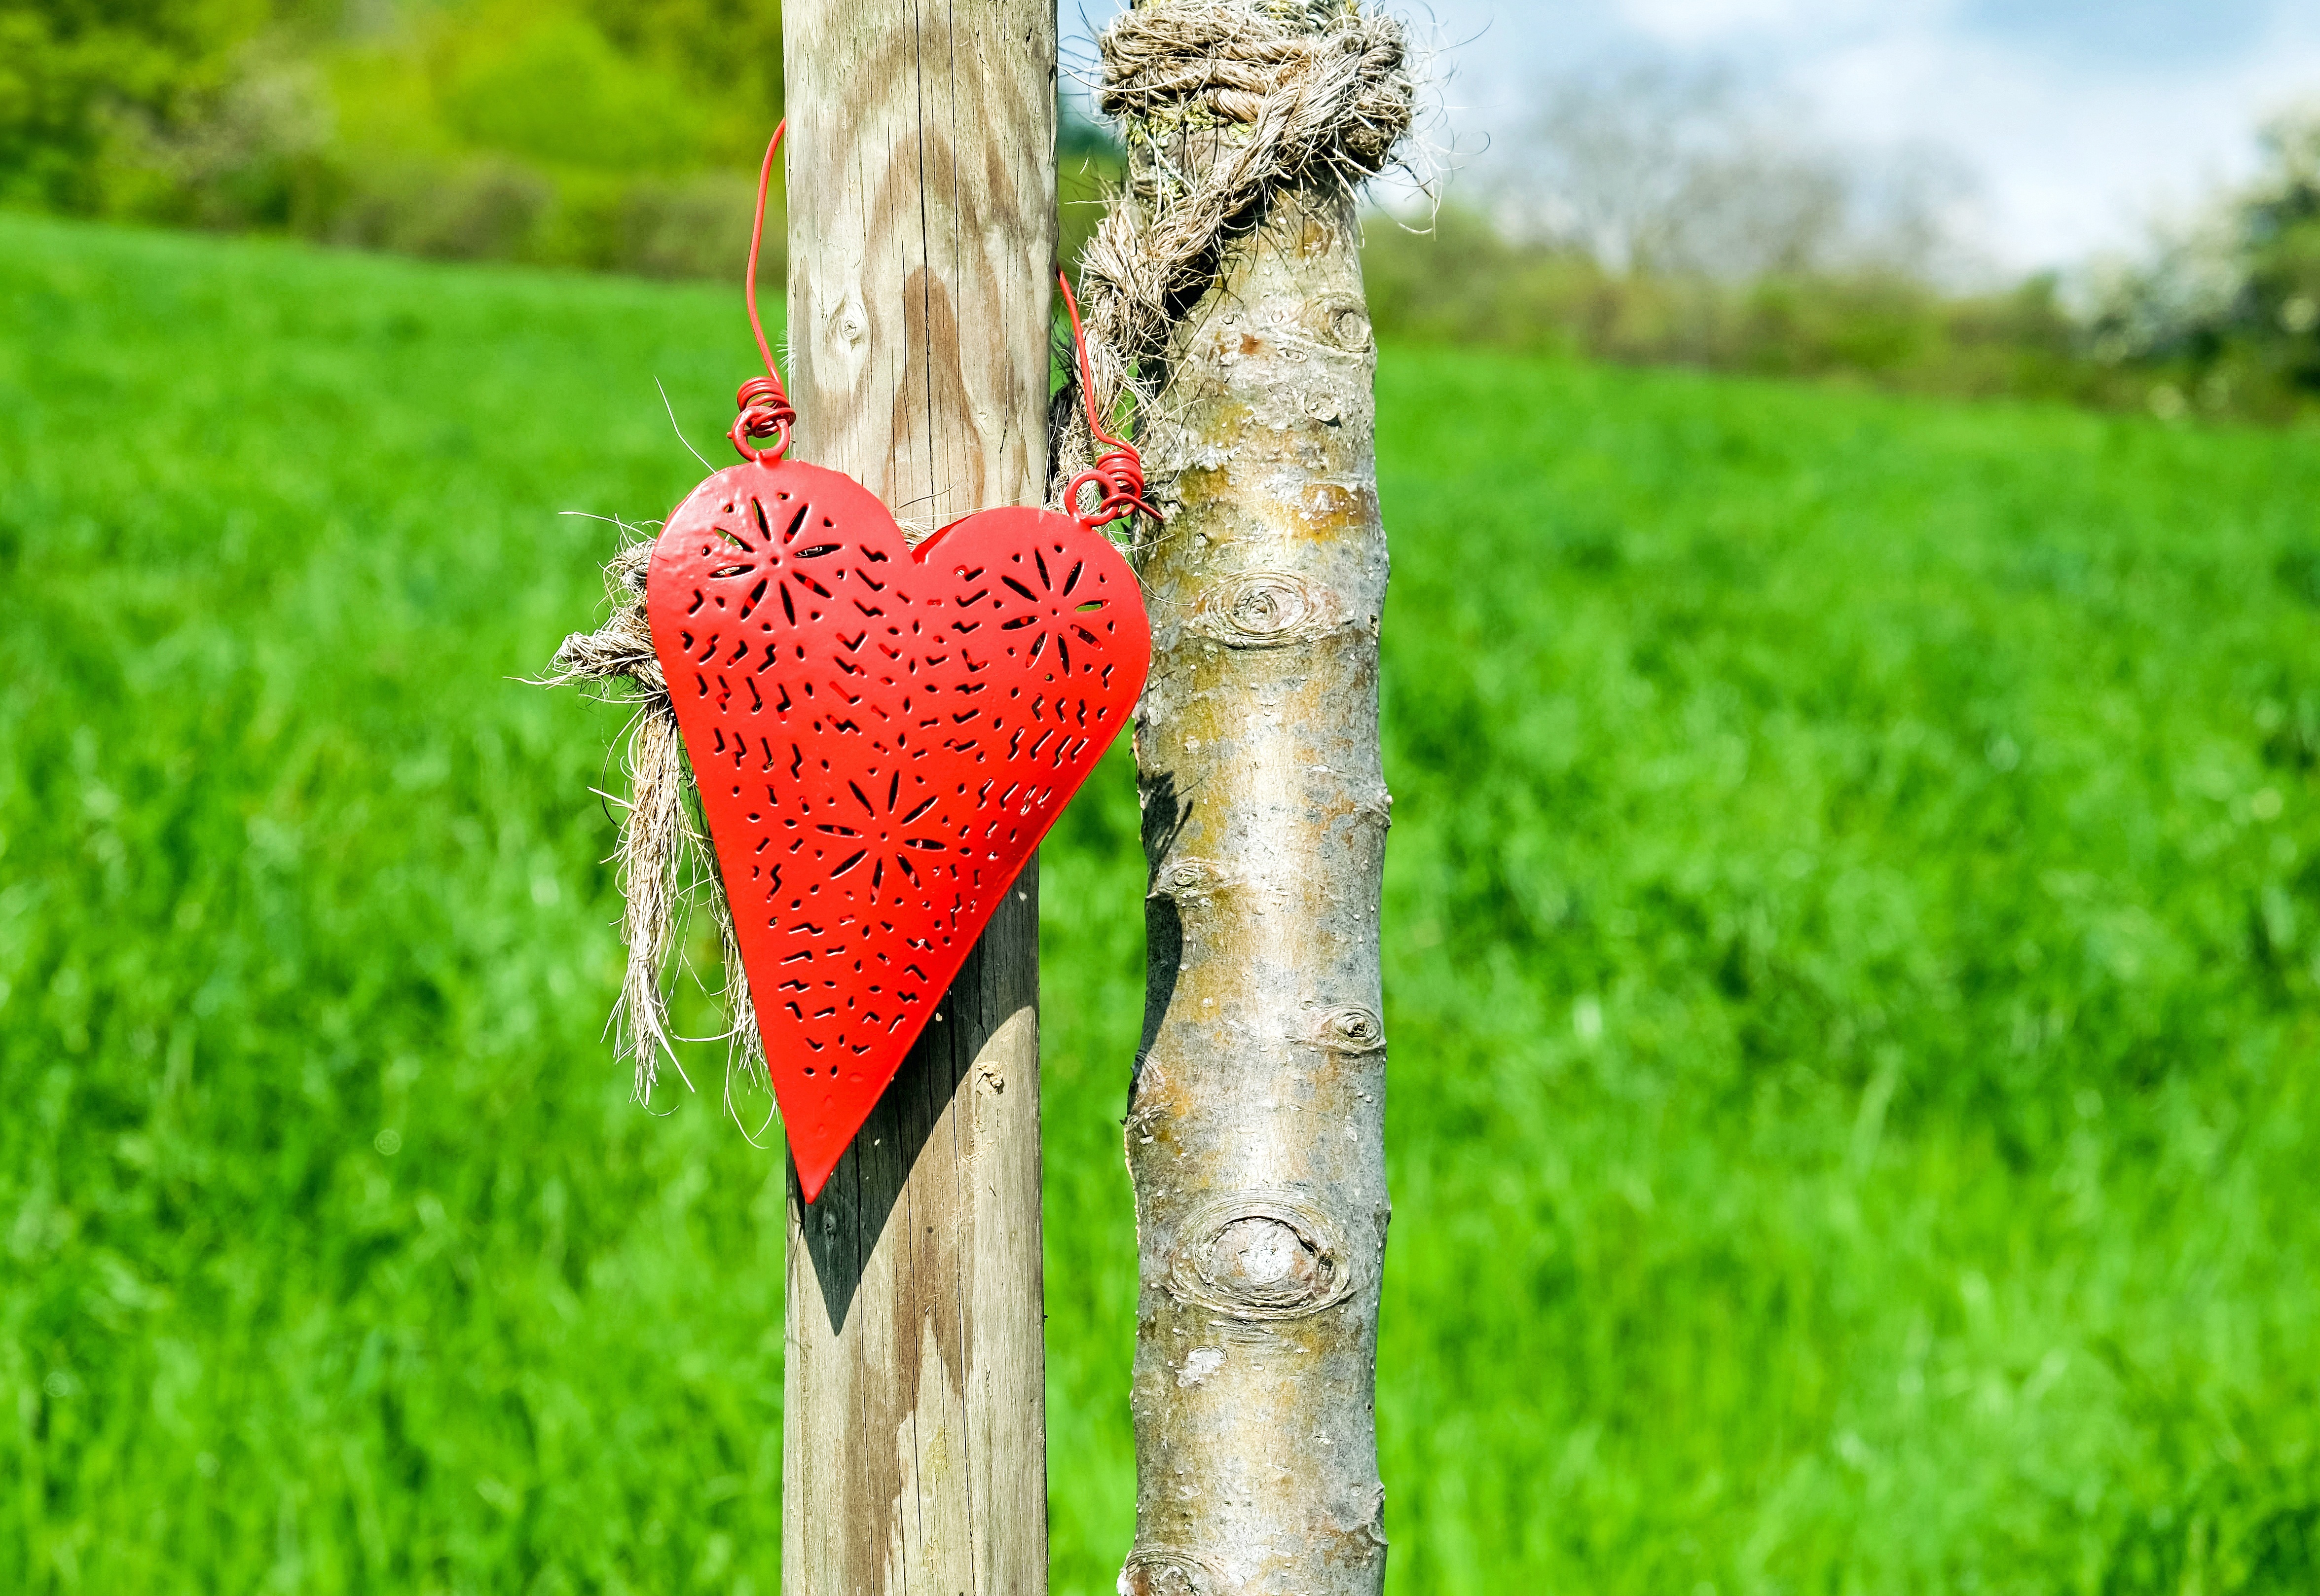
tree, nature, grass, bird, plant, lawn, meadow, leaf, flower, wildlife, love, heart, green, red, produce, autumn, romance, agriculture, flora, affection, grass family, plant stem